Gaurishankar Udayshankar

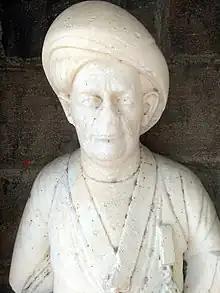
Bust of Gaurishankar Udayshankar

He helped to establish the Rajkumar College at Rajkot, for the education of native princes, and also the Rajasthanik Court, which, after settling innumerable disputes between the land-owning classes and the chiefs, has since been abolished. In 1879 Gowrishankar resigned office, and devoted himself to the study of the higher literature of that Vedanta philosophy which through his whole life had been to him a solace and guide. In 1884 he wrote a work called "Svarupanu-sandhan", on the union of the soul with Deity, which led to a letter of warm congratulation from Max Müller, who also published a short biography of him. In 1887 he put on the robe of the Sanyasi or ascetic, the fourth stage, according to the Hindu Shastras, in the life of the twice-born man, and in this manner passed the remainder of his life, giving above ten hours each day to Vedantic studies and holy contemplation. He died, revered by all classes, in December 1892.